Chen Bolin

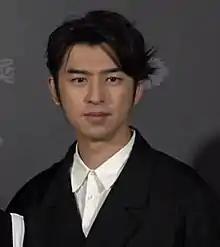
Chen in June 2022

Chen Bolin (born 27 August 1983), also known as Wilson Chen, is a Taiwanese actor. He is known for the films "Blue Gate Crossing" (2002), "Buddha Mountain" (2010), "The Continent" (2014), and "20 Once Again" (2015), as well as the television series "In Time with You" (2011).